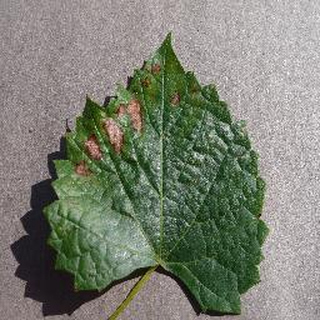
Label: grape_esca_black_measles